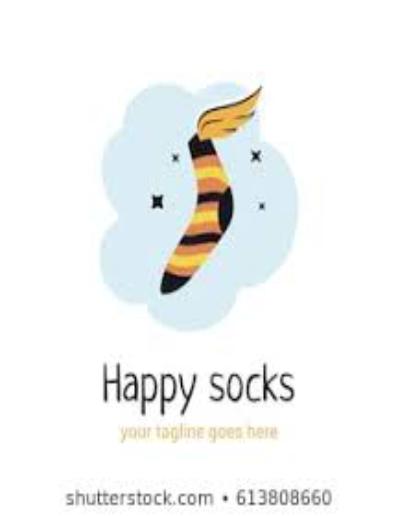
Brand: Happy Socks
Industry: Clothes